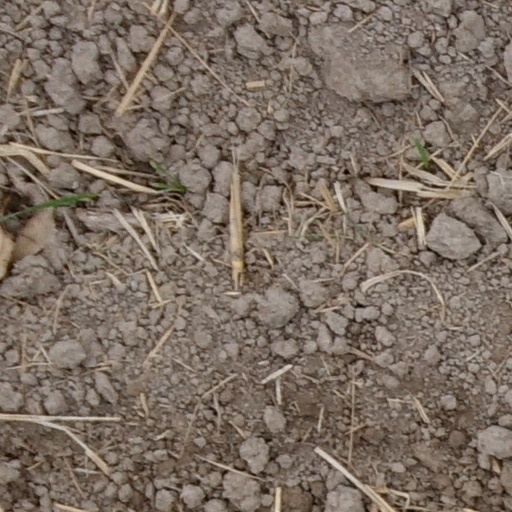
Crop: wheat